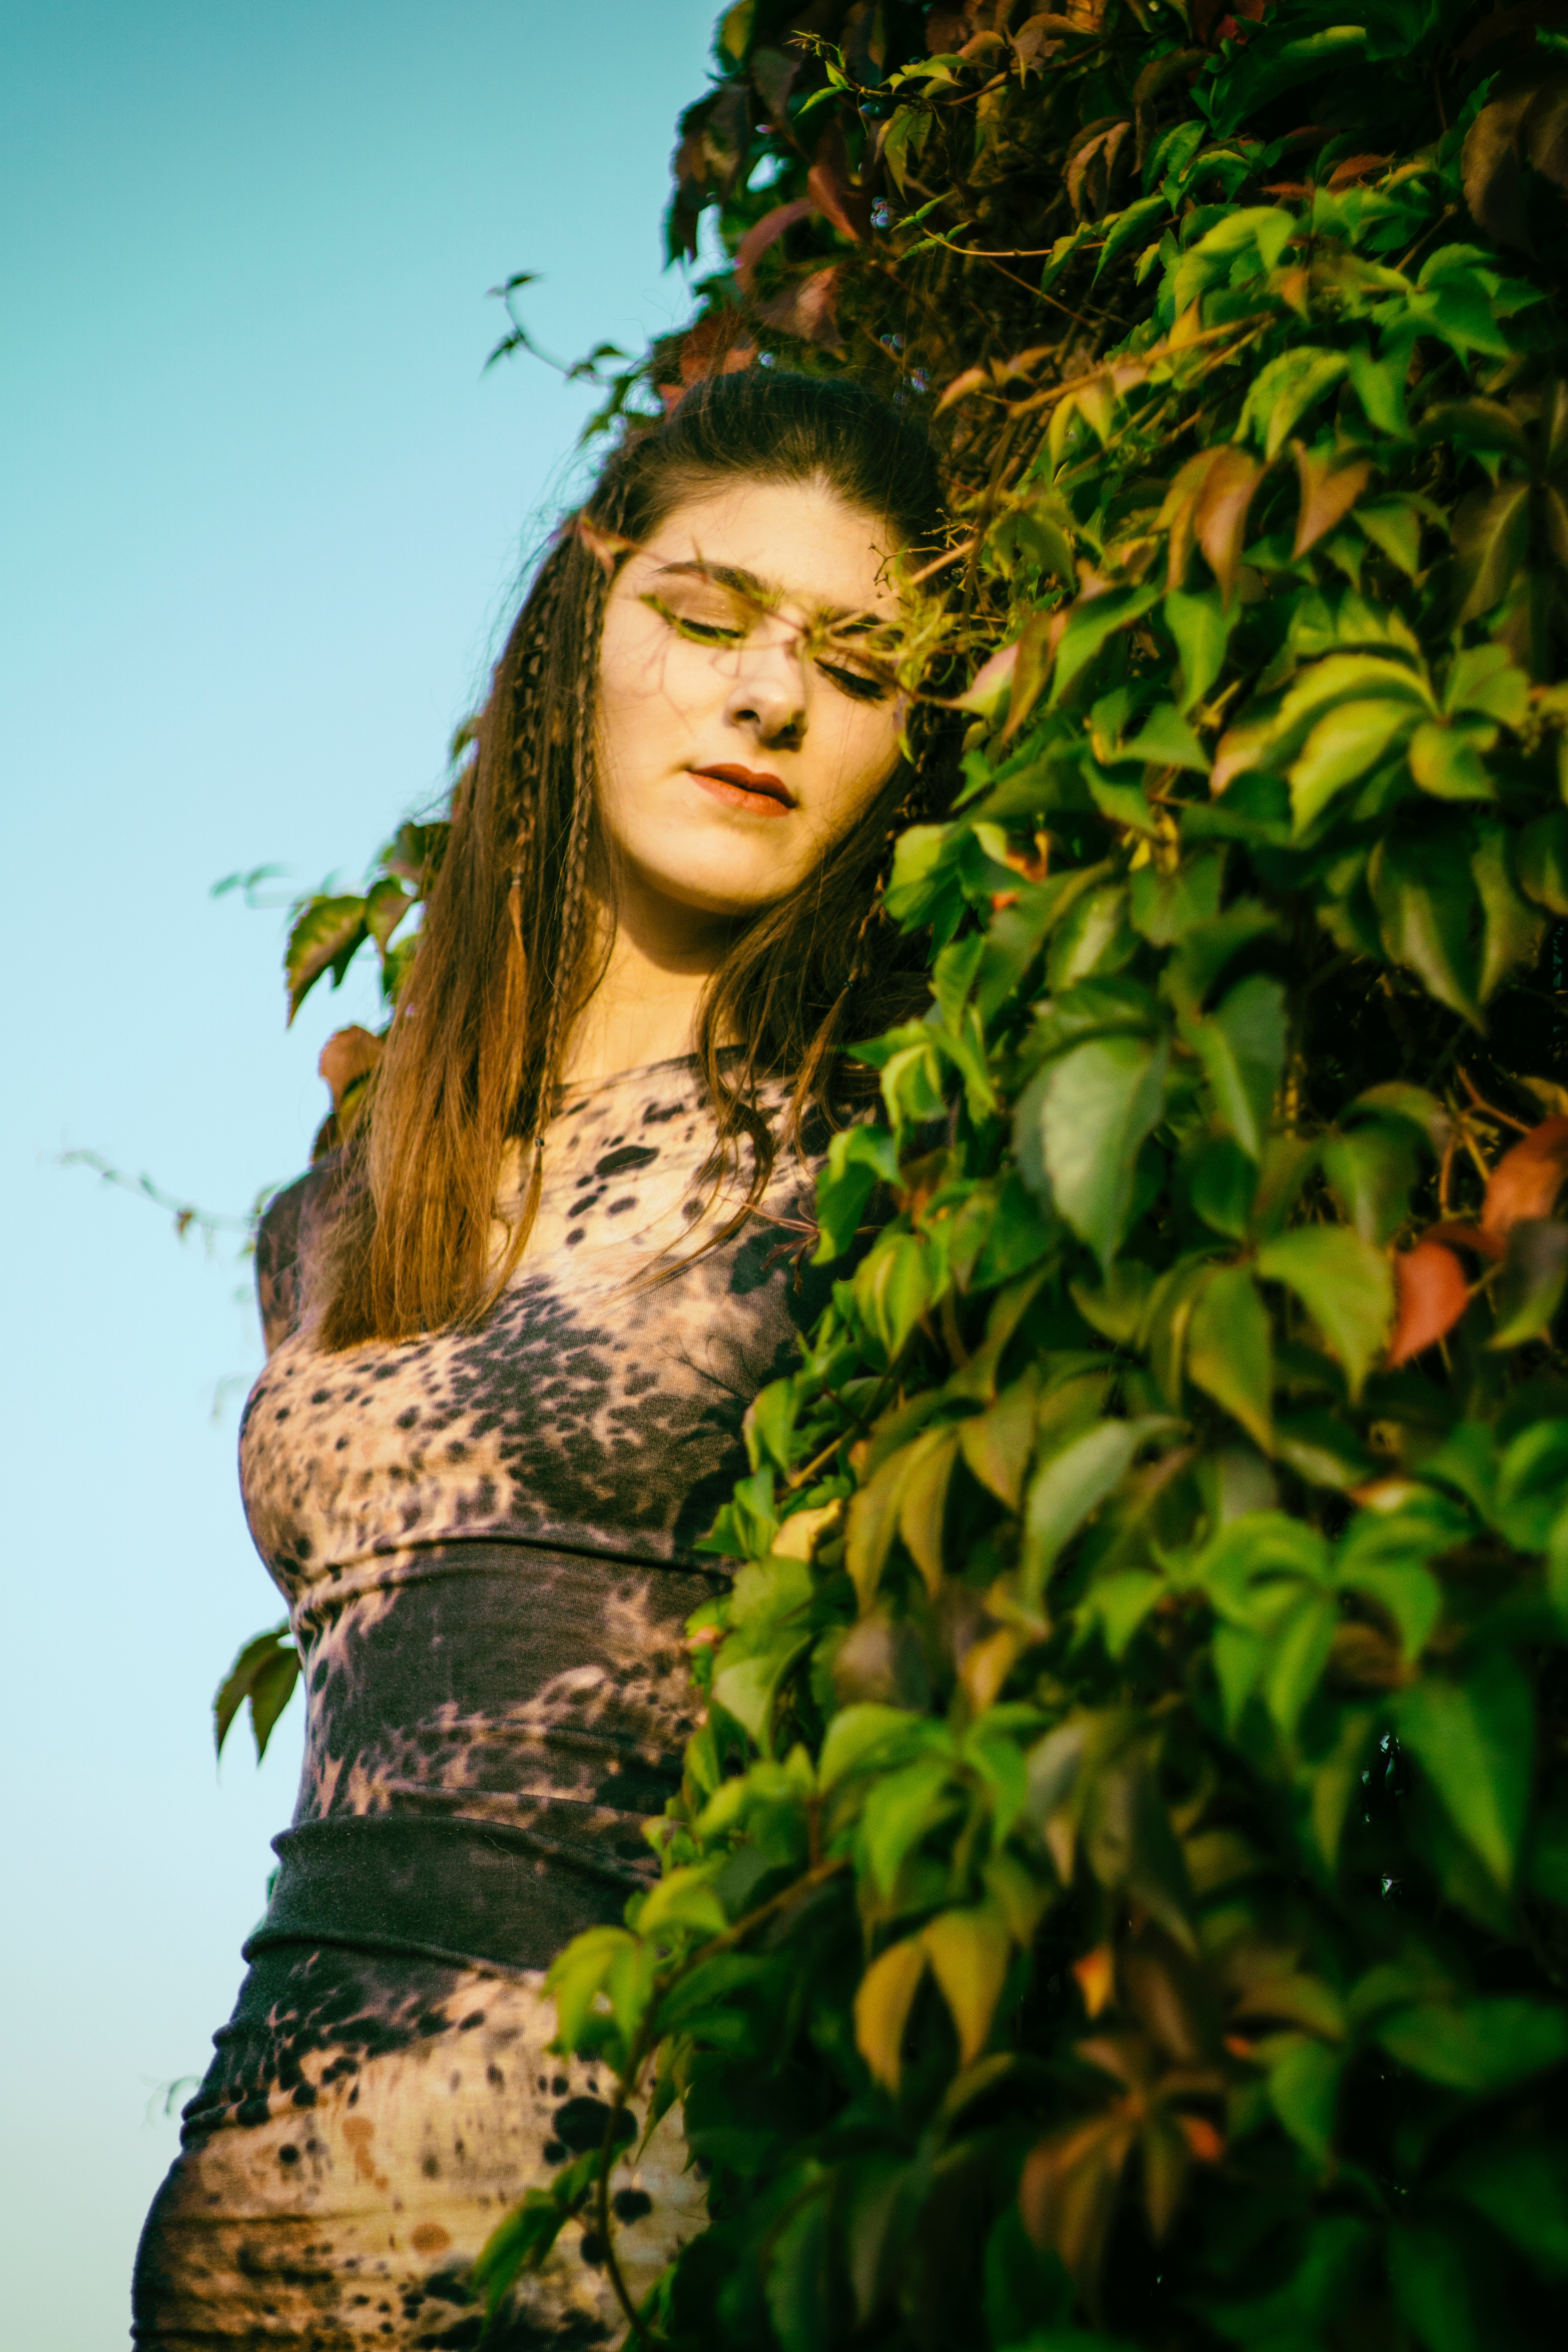
People in nature, hair, green, leaf, beauty, tree, botany, photo shoot, photography, long hair, plant, fun, smile, grass, brown hair, portrait, black hair, dress, model